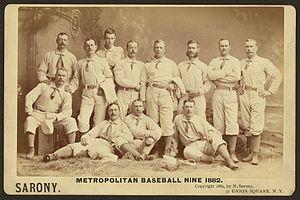
Les Metropolitans de New York sont un club de baseball fondé en 1880 à New York et qui met fin à ses activités en 1887. Les Mets sont champions de l'American Association en 1884 et s'inclinent en World's Championship Series face aux Grays de Providence, champions de la Ligue nationale.